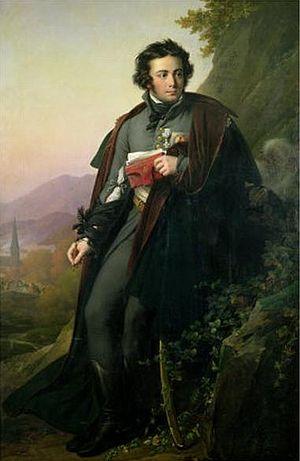
La guerre de Vendée est le nom donné à la guerre civile qui opposa, dans l'Ouest de la France, les républicains aux royalistes, principalement entre l'an I et l'an IV, pendant la Révolution française.
Le château de La Baronnière est un château du XIXᵉ siècle situé à La Chapelle-Saint-Florent, en France.